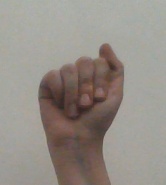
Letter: saad